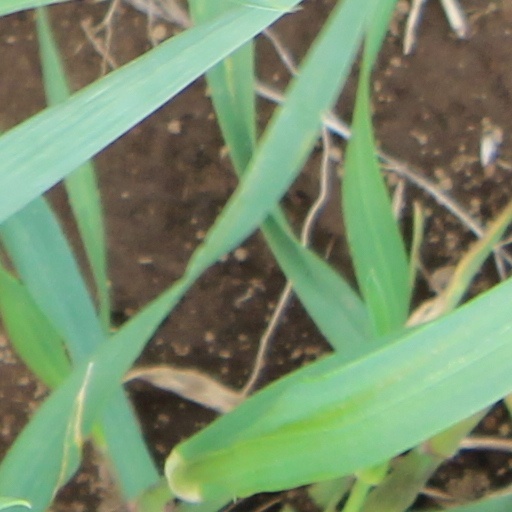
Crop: wheat